Retro gaming

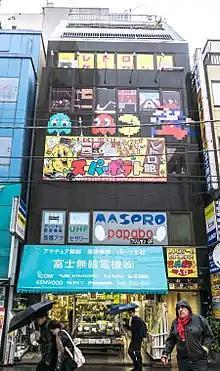
Super Potato, a retro game store in Akihabara, Tokyo

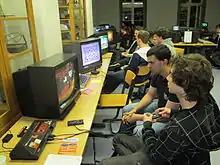
Gameplay of "Alex Kidd in Miracle World" on a Master System, and others in the background, in 2012

Retro gaming, also known as classic gaming and old school gaming, is the playing and collection of personal computers, consoles, and video games from earlier decades. Usually, retro gaming is based upon systems that are outmoded or discontinued, although ported retro gaming allows games to be played on modern hardware via ports, emulations or compilations. It is typically for nostalgia, preservation, or authenticity. A new game could be retro styled, such as an RPG with turn-based combat and pixel art in isometric camera perspective, as well as chip-tune styled music.